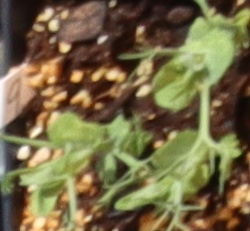
Label: Field Pea